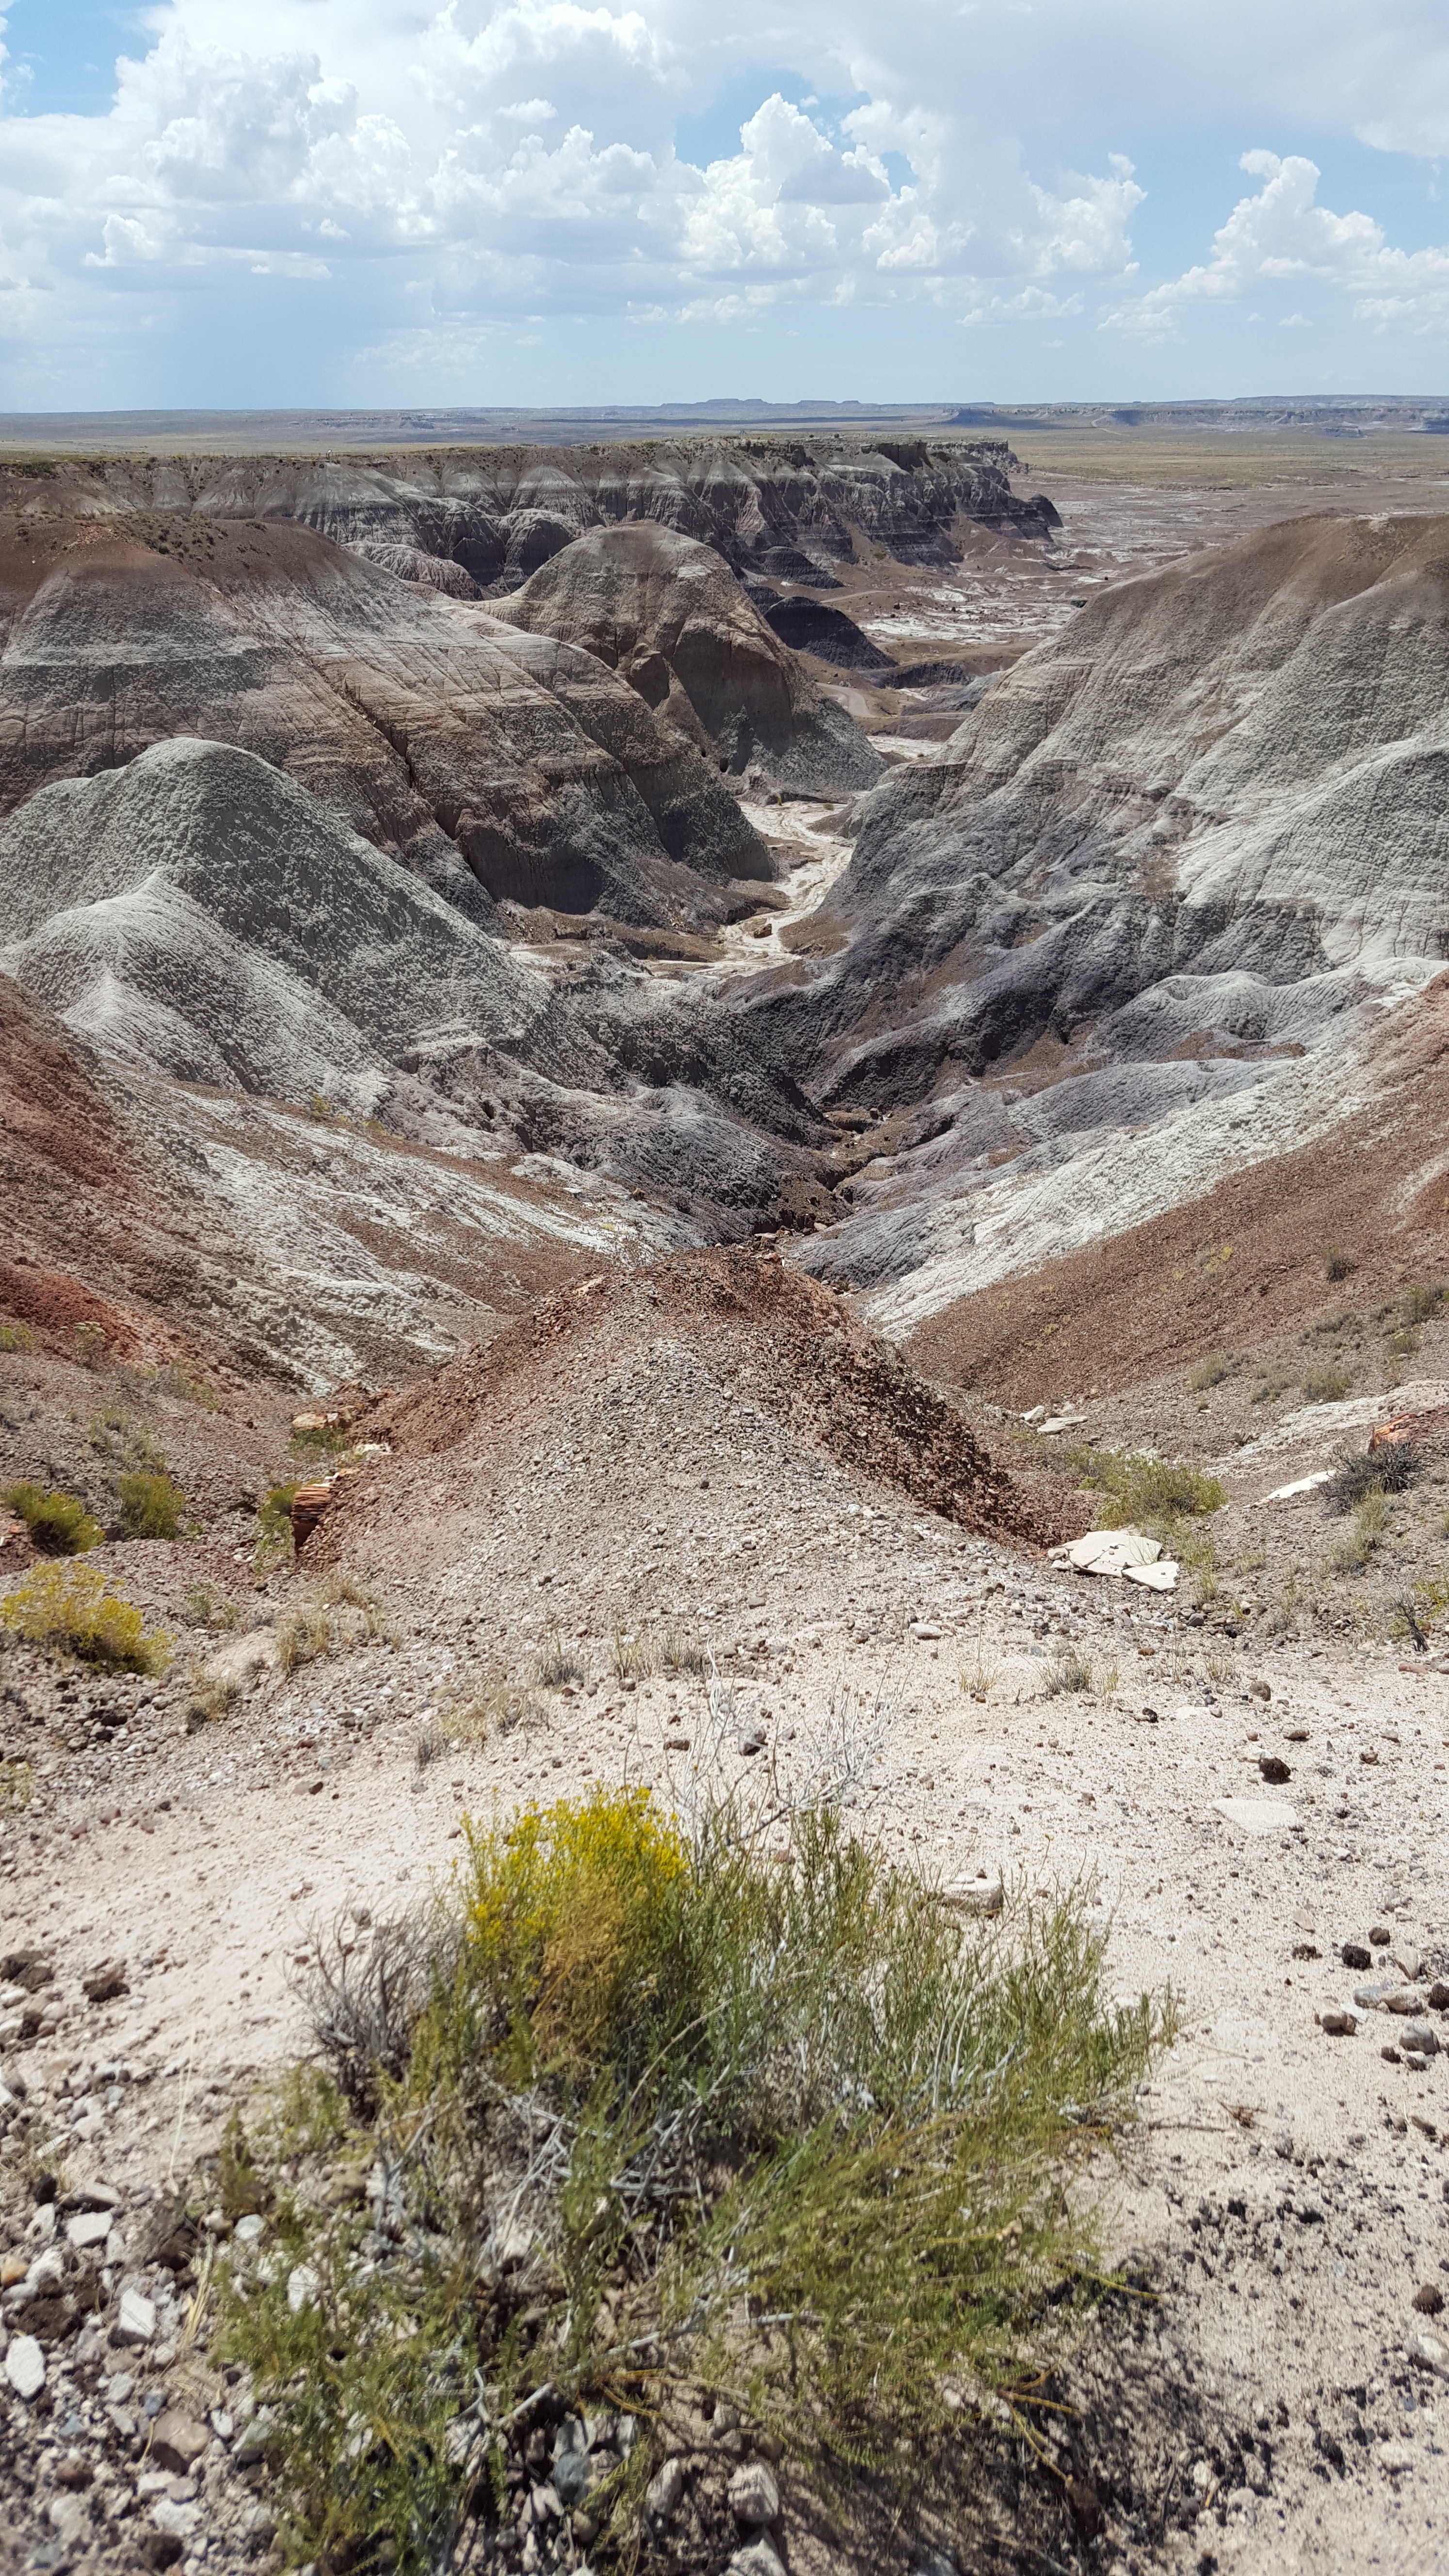
landscape, nature, rock, wilderness, mountain, trail, desert, valley, soil, rock formation, terrain, ridge, arizona, geology, badlands, plateau, quarry, arizona desert, southwest, wadi, landform, painted desert, northern arizona, natural environment, geographical feature